Brigitte et Brigitte

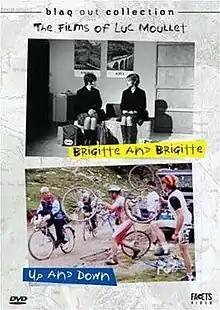

Brigitte et Brigitte is a 1966 French feature-length film written and directed by "Cahiers du cinéma" film critic Luc Moullet as his debut film.